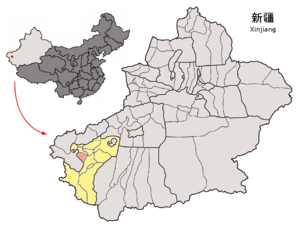
Le xian de Yengisar est un district administratif de la région autonome du Xinjiang en Chine. Il est placé sous la juridiction de la préfecture de Kachgar. C'est à Yengisar que sont fabriqués les couteaux traditionnels ouïghours.